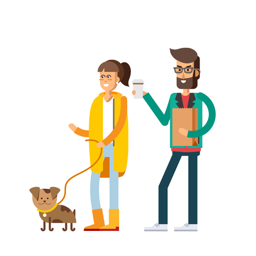
vector illustration of a loving couple illustration